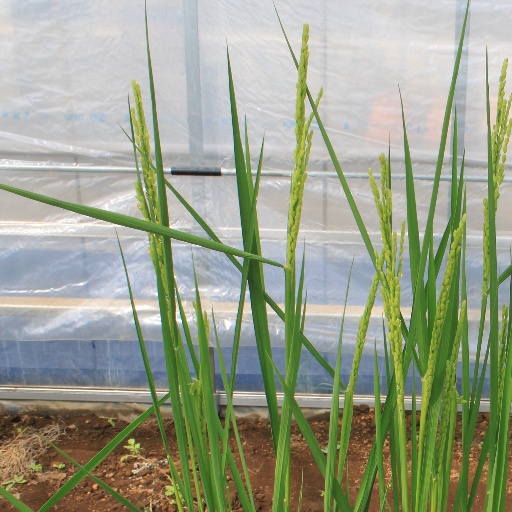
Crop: rice